Art in bronze and brass

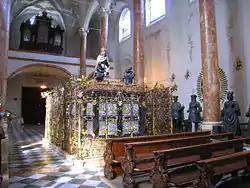
Maximilian's bronze cenotaph (1519), Innsbruck

This section is not concerned with sculpture in bronze, but rather with the many artistic applications of the metal in connection with architecture, or with objects for ecclesiastical and domestic use. Why bronze was preferred in Italy, iron in Spain and Germany and brass in the Low Countries cannot be satisfactorily determined; national temperamente is impressed on the choice of metals and also on the methods of working them. Centres of artistic energy shift from one place to another owing to wars, conquests or migrations.